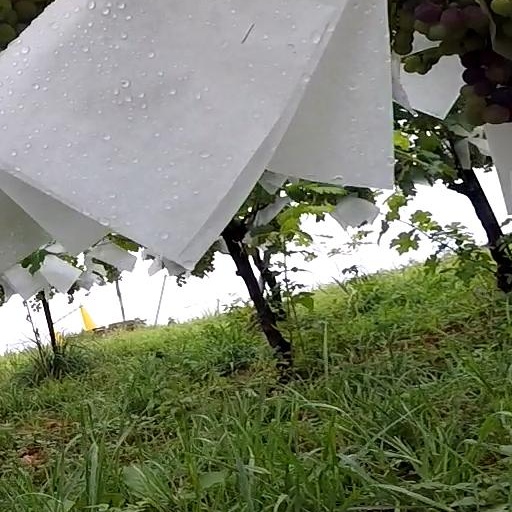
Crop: grape